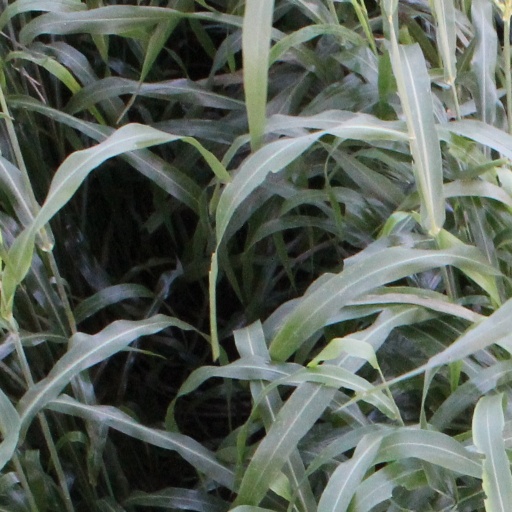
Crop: sorghum